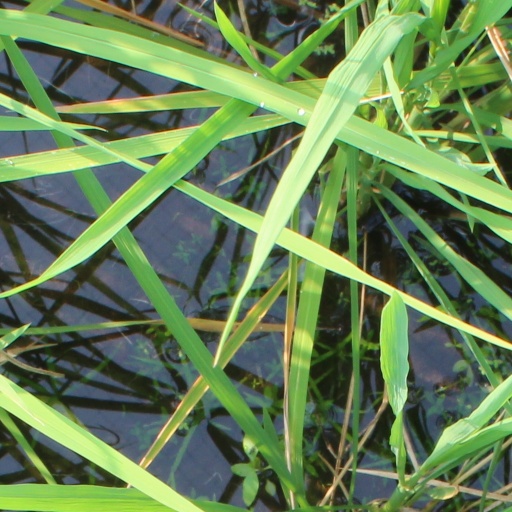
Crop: rice